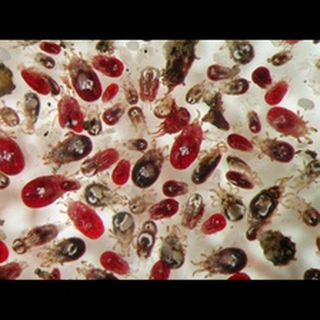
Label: wheat_mite